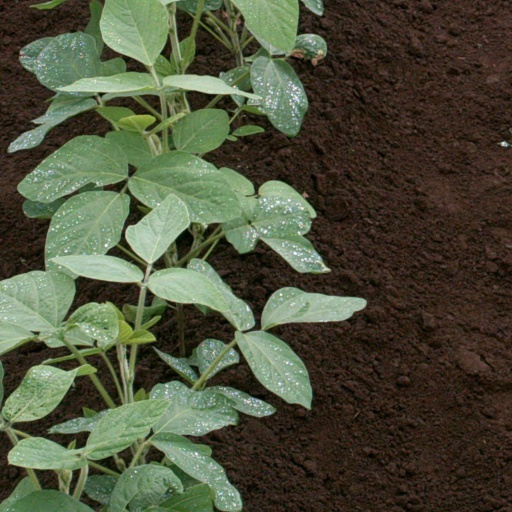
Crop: soybean